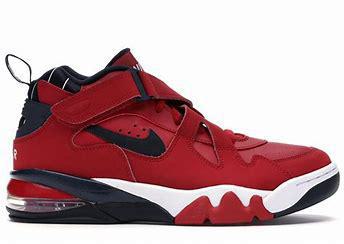
Brand: Nike
Model: Air Force Max